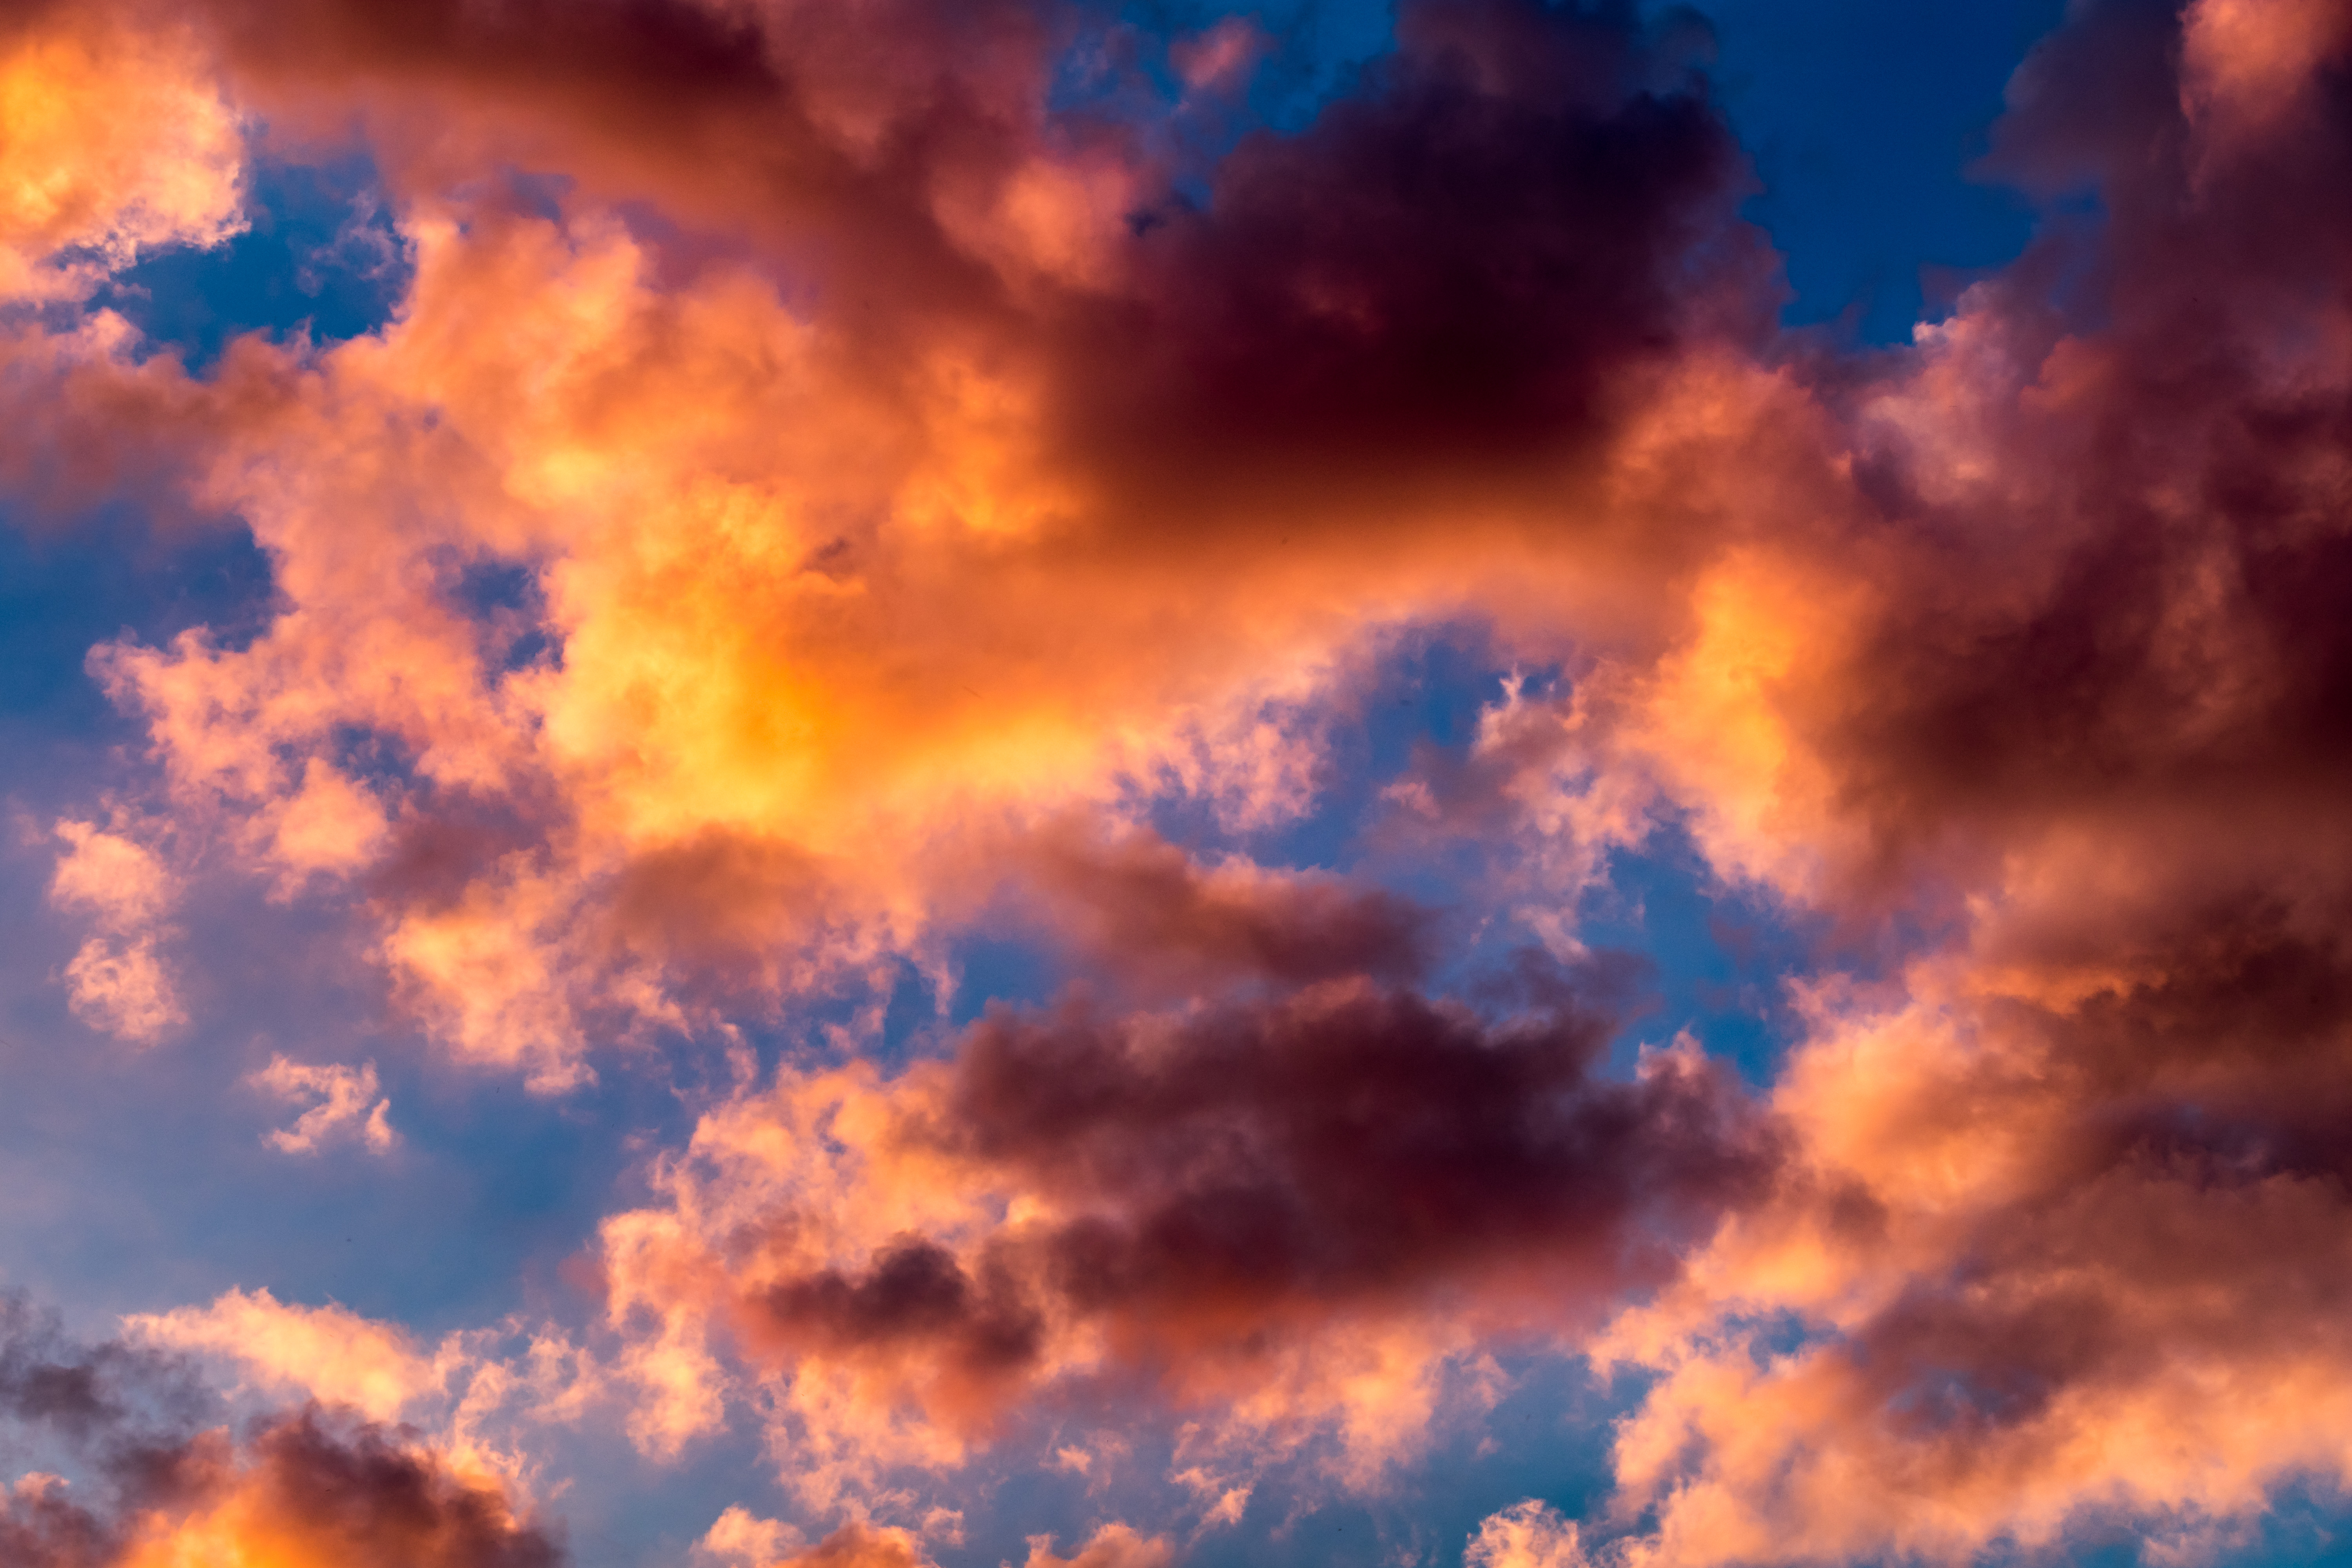
dawn, sky, clouds, landscape, morning, sunrise, twilight, beauty, city, mood, nature, sun, red, atmosphere, color, scenic, horizon, blue, daytime, Colorfulness, yellow, cloud, orange, amber, atmospheric phenomenon, purple, electric blue, azure, peach, dusk, violet, afterglow, evening, calm, meteorological phenomenon